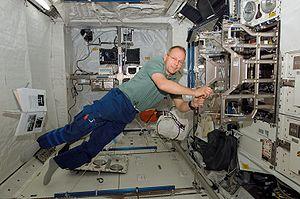
La Station spatiale internationale, en abrégé SSI ou ISS, est une station spatiale placée en orbite terrestre basse, occupée en permanence par un équipage international qui se consacre à la recherche scientifique dans l'environnement spatial. Ce programme, lancé et piloté par la NASA, est développé conjointement avec l'agence spatiale fédérale russe, avec la participation des agences spatiales européenne, japonaise et canadienne.